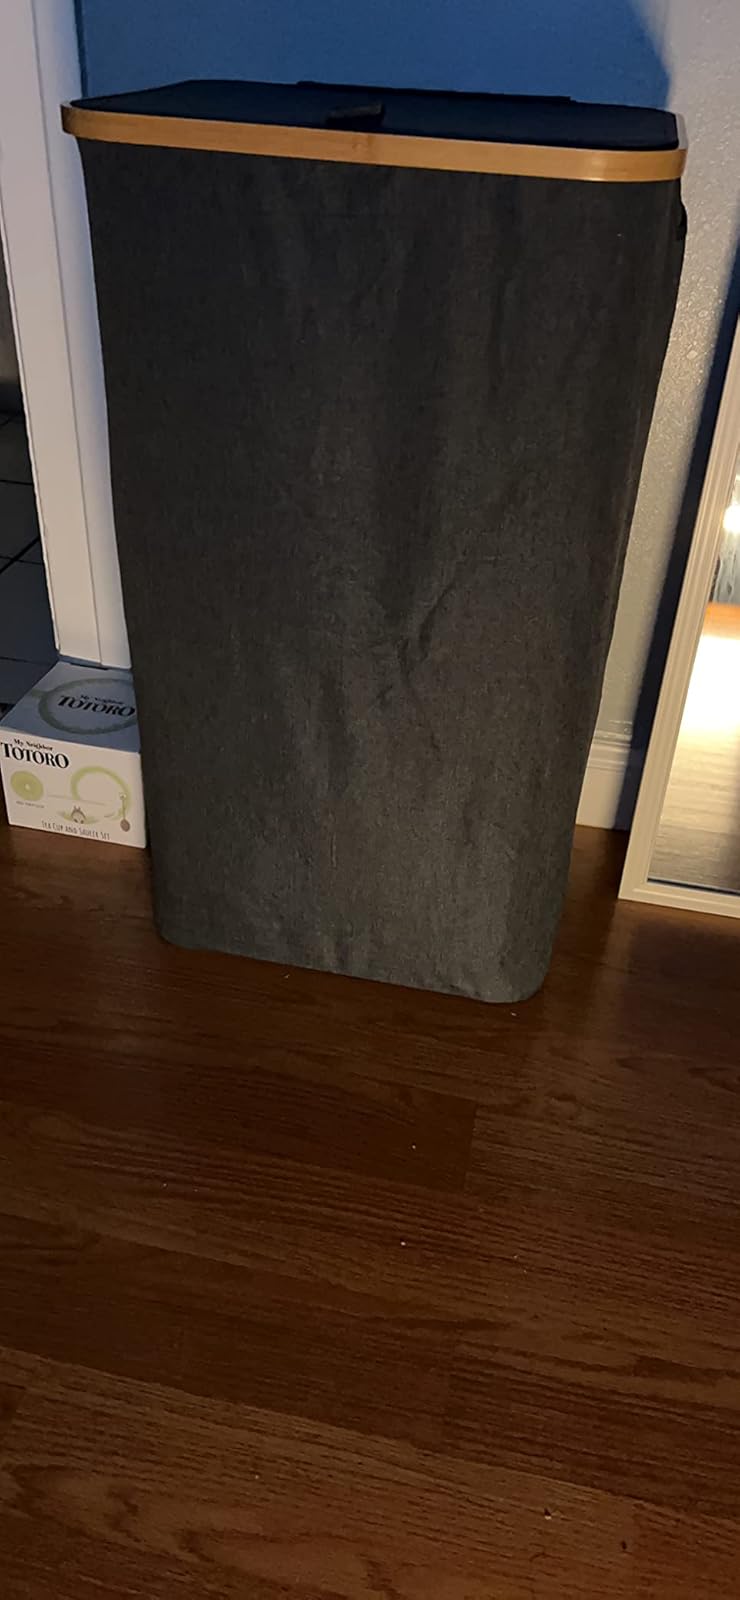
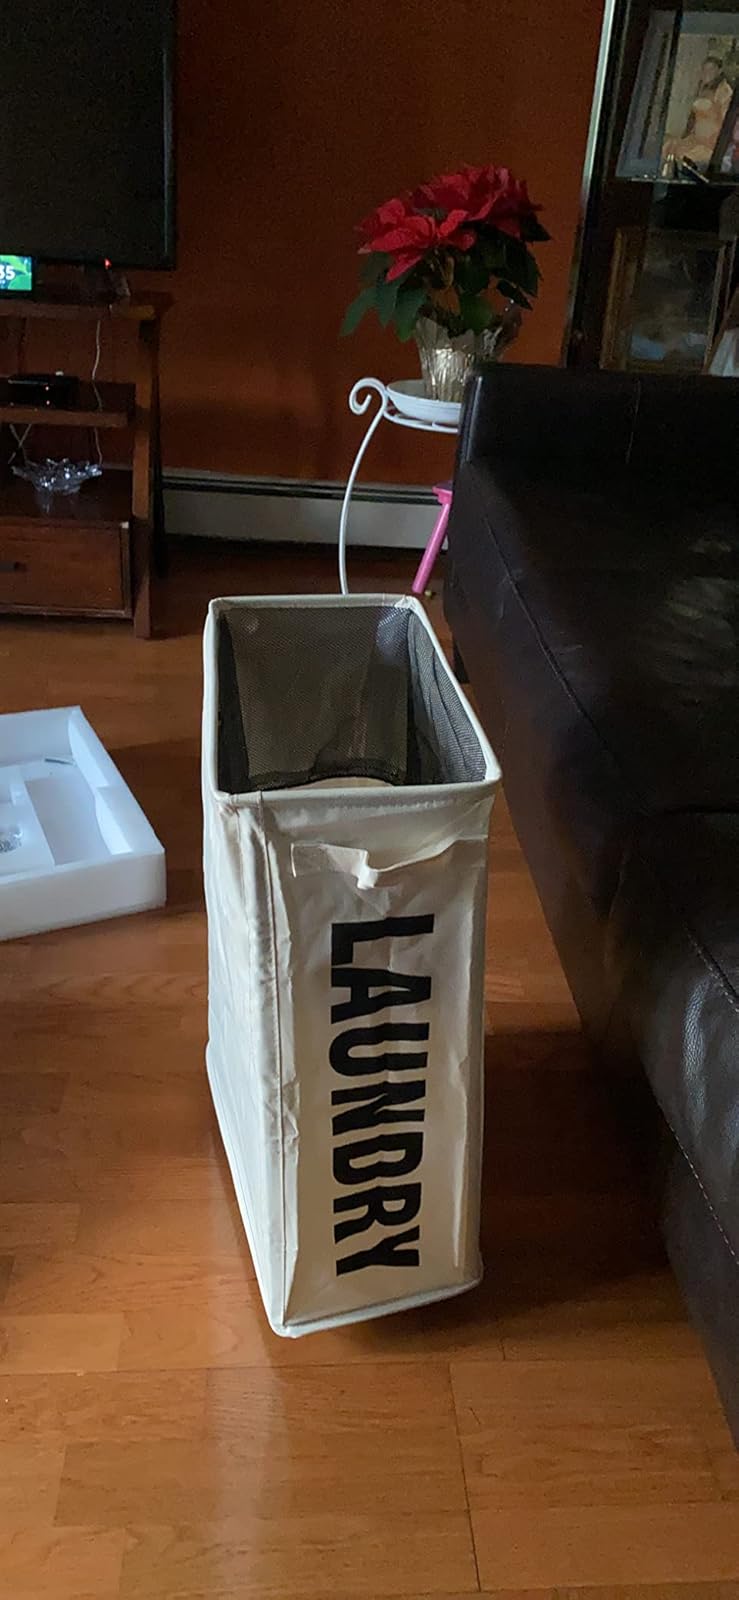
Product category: items_hamper
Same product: no